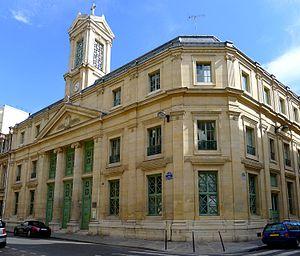
Rue Roquépine (église réformée du Saint-Esprit) - Paris VIII
La rue Roquépine est une voie du 8ᵉ arrondissement de Paris.
Cet article recense les monuments historiques du 8ᵉ arrondissement de Paris, en France.